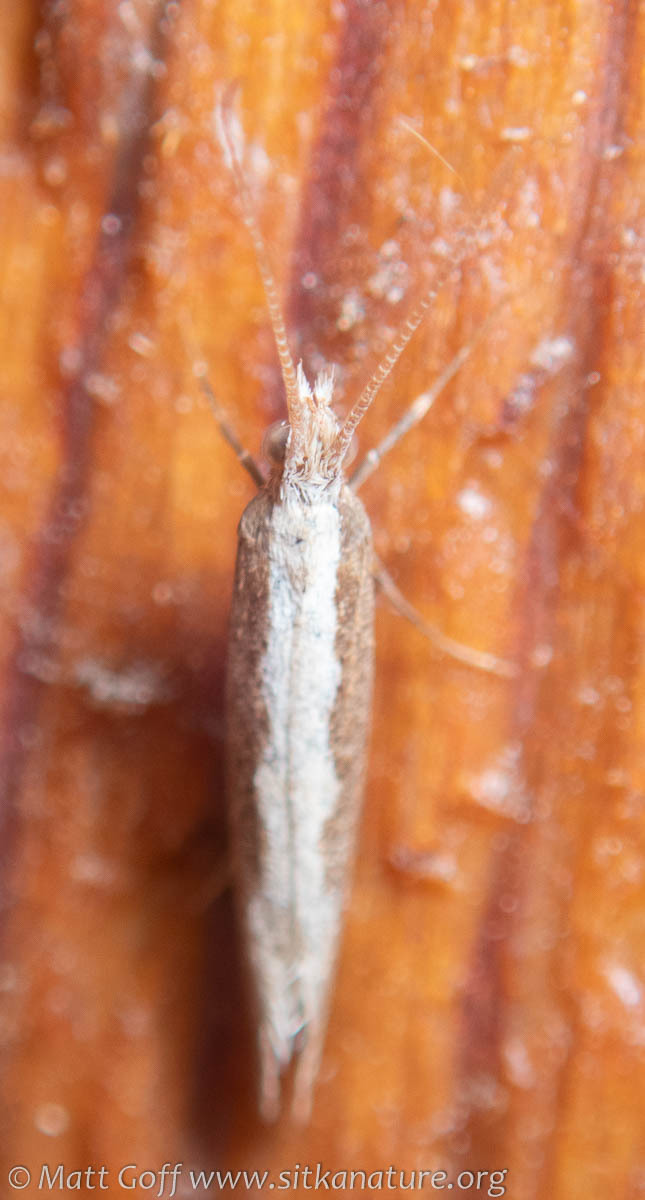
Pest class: diamondback_moth